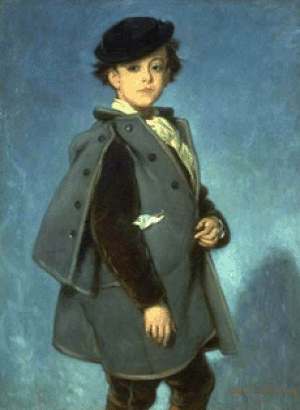
Un macfarlane est un manteau ample, sans manche, comportant une pèlerine sur les épaules, ou un grand collet.